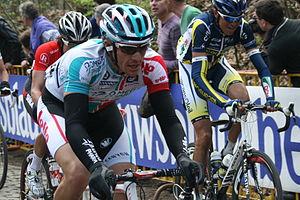
Gand-Wevelgem 2011, Kemmelberg Adam Hansen